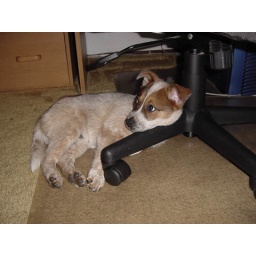
Lounging under Becky's chair in the office after playing.